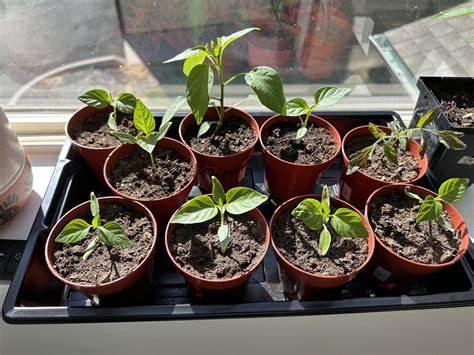
Hii ni miche midogo ambayo imeoteshwa kwa uangalifu na majani yake ni yenye afya na yamekuwa vizuri. Hiki ni kilimo cha mbegu kwani miche hiyo inapandwa na kutunzwa hadi kufikia kupandikizwa kwenye bustani kubwa.